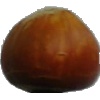
Label: nut_forest